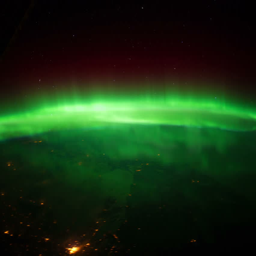
aurora borealis over bodies of water and on a pass .